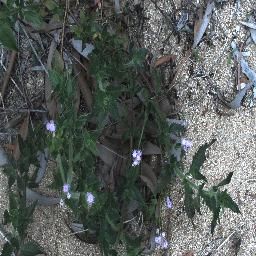
Label: siam_weed